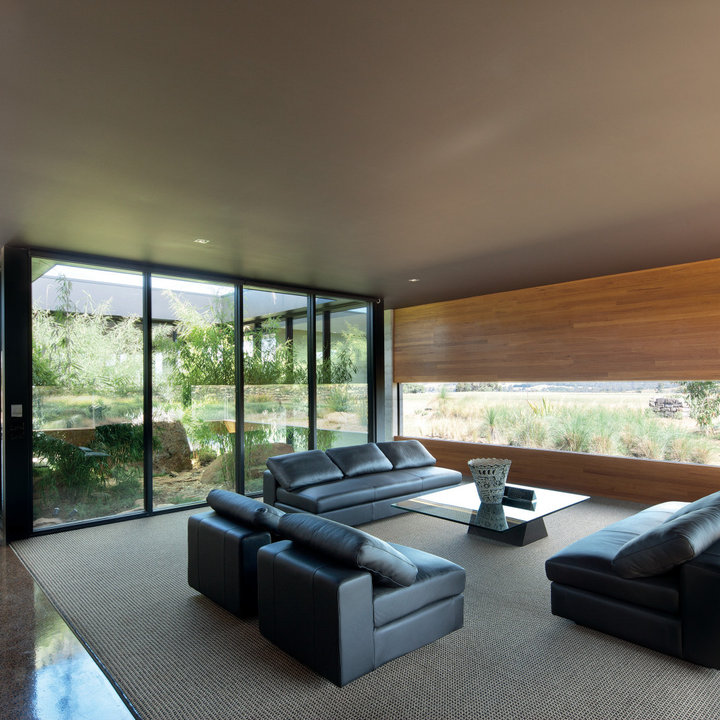
Style: Modern